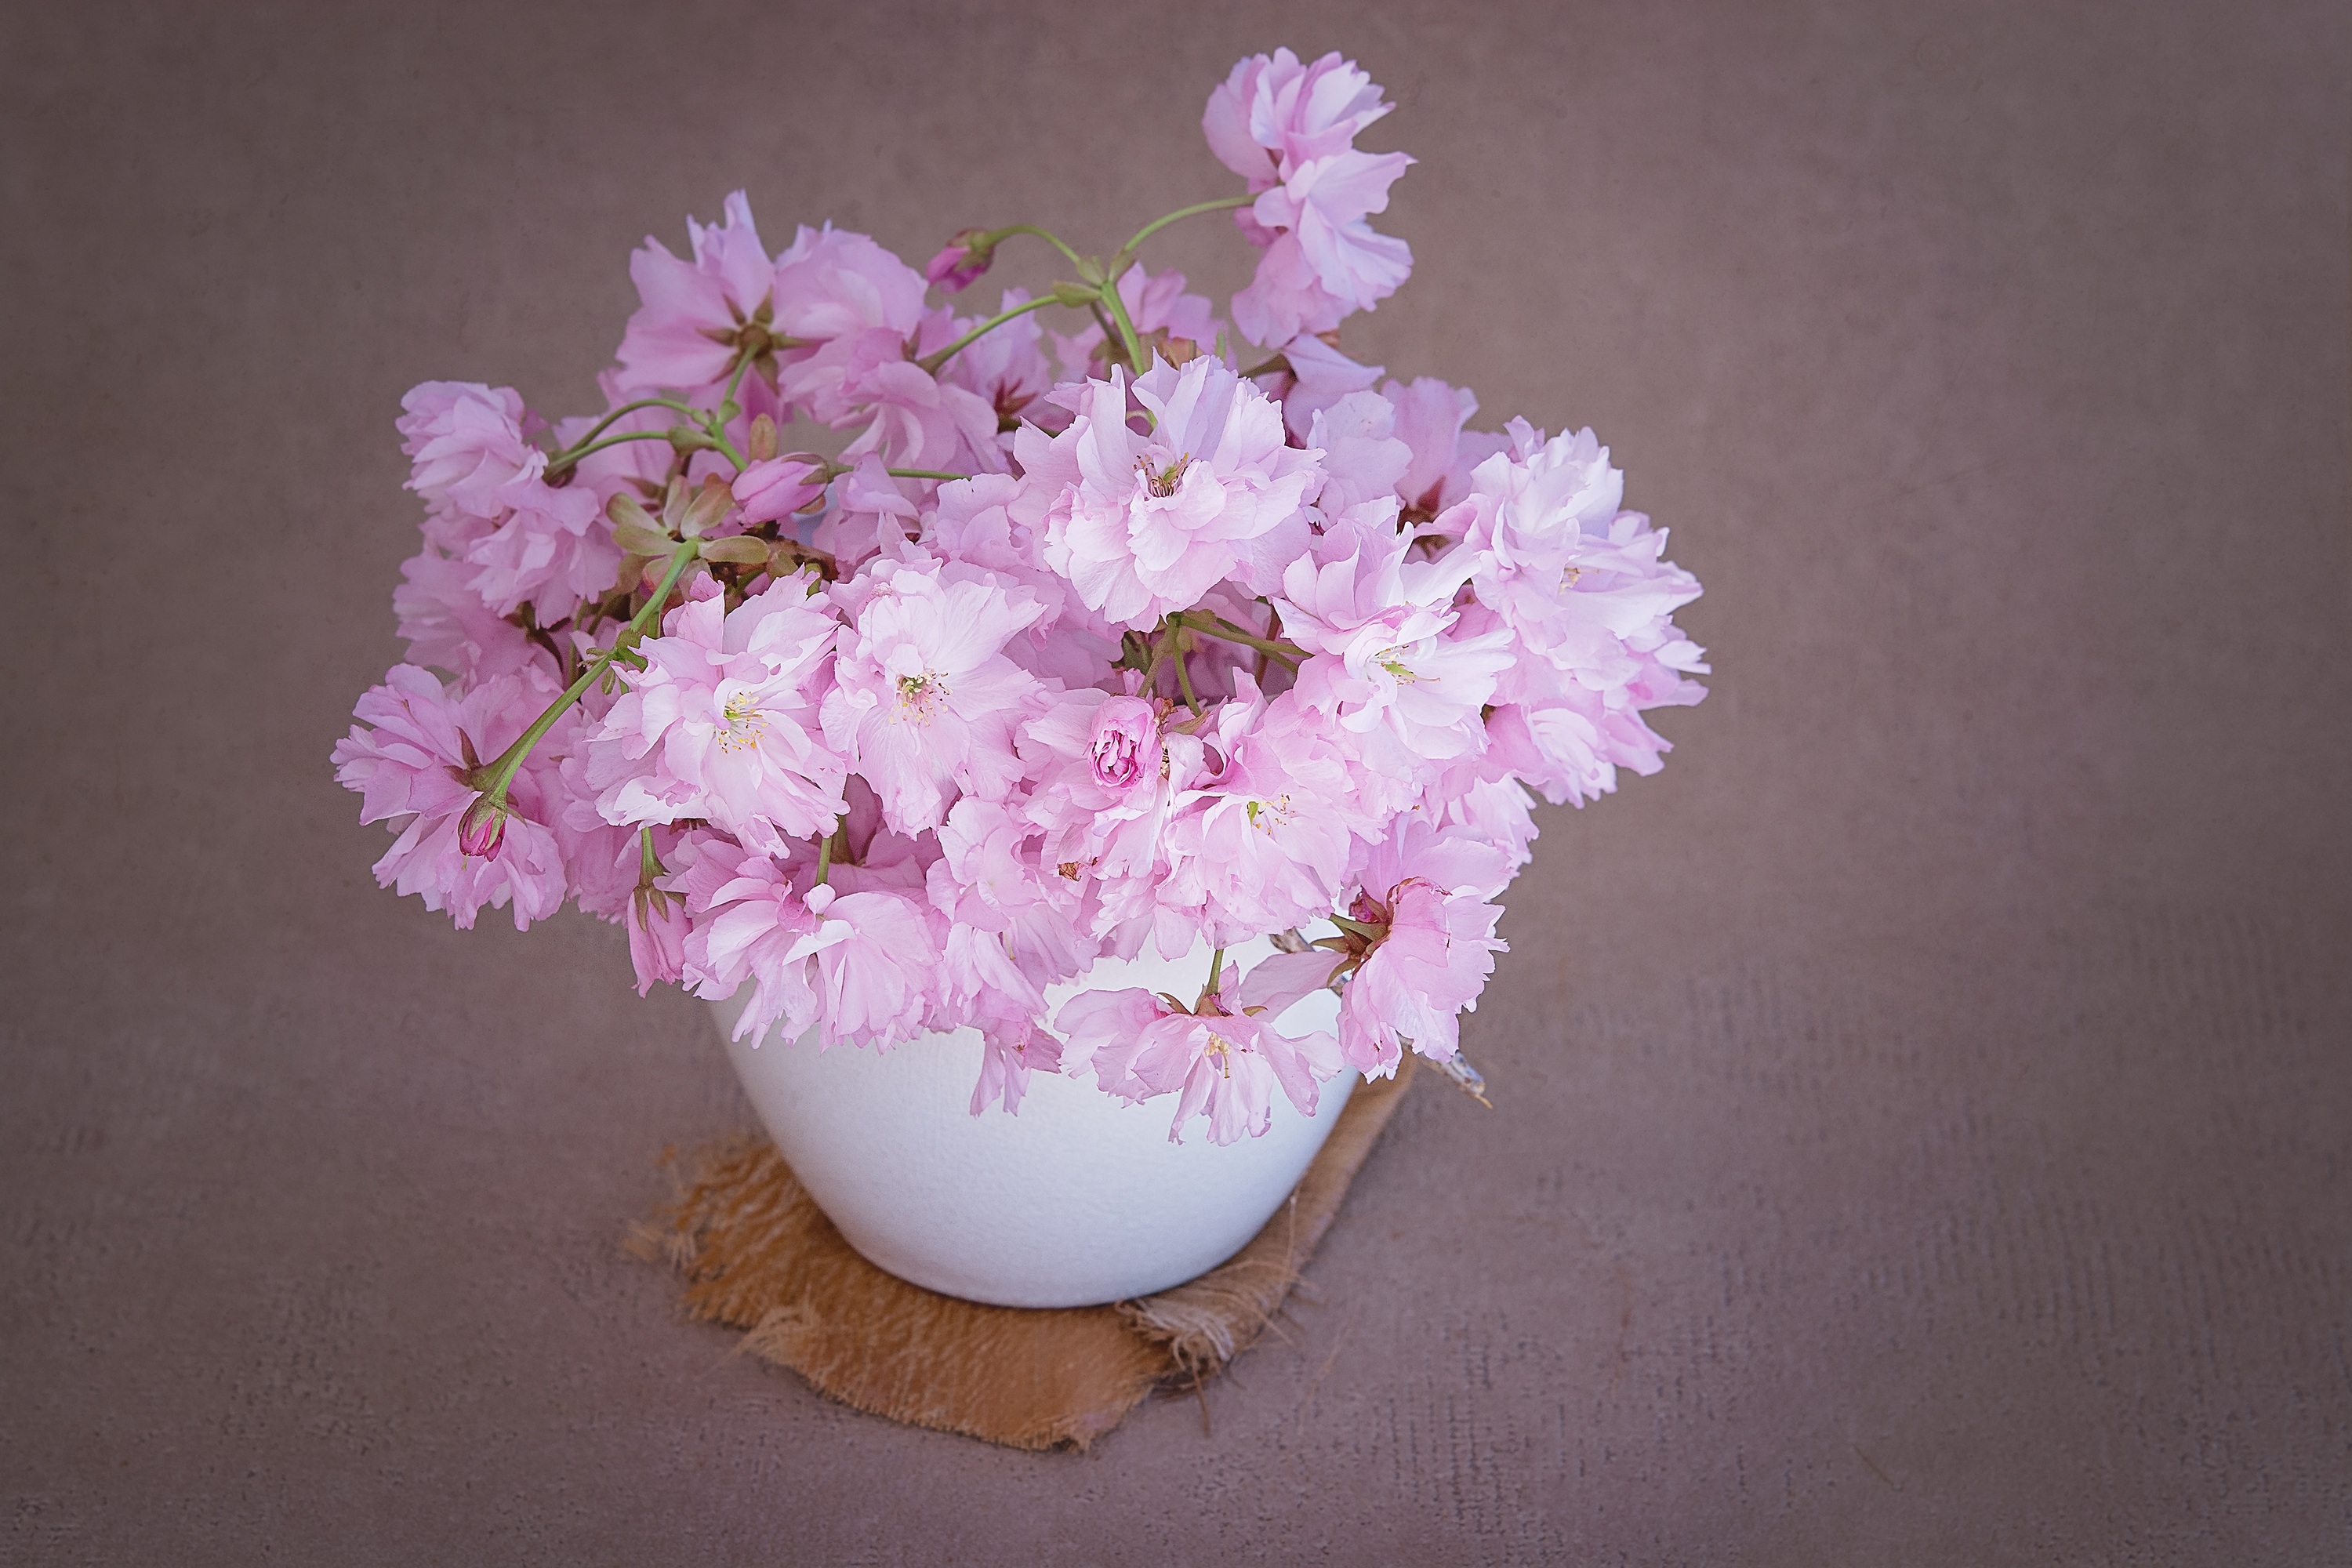
blossom, plant, flower, petal, vase, decoration, spring, pink, close, still life, cherry blossom, deco, flowers, branches, floristry, peony, pink flower, flowering plant, flower bouquet, floral design, land plant, flower arranging, krischbl ten, krischbl tenzweige